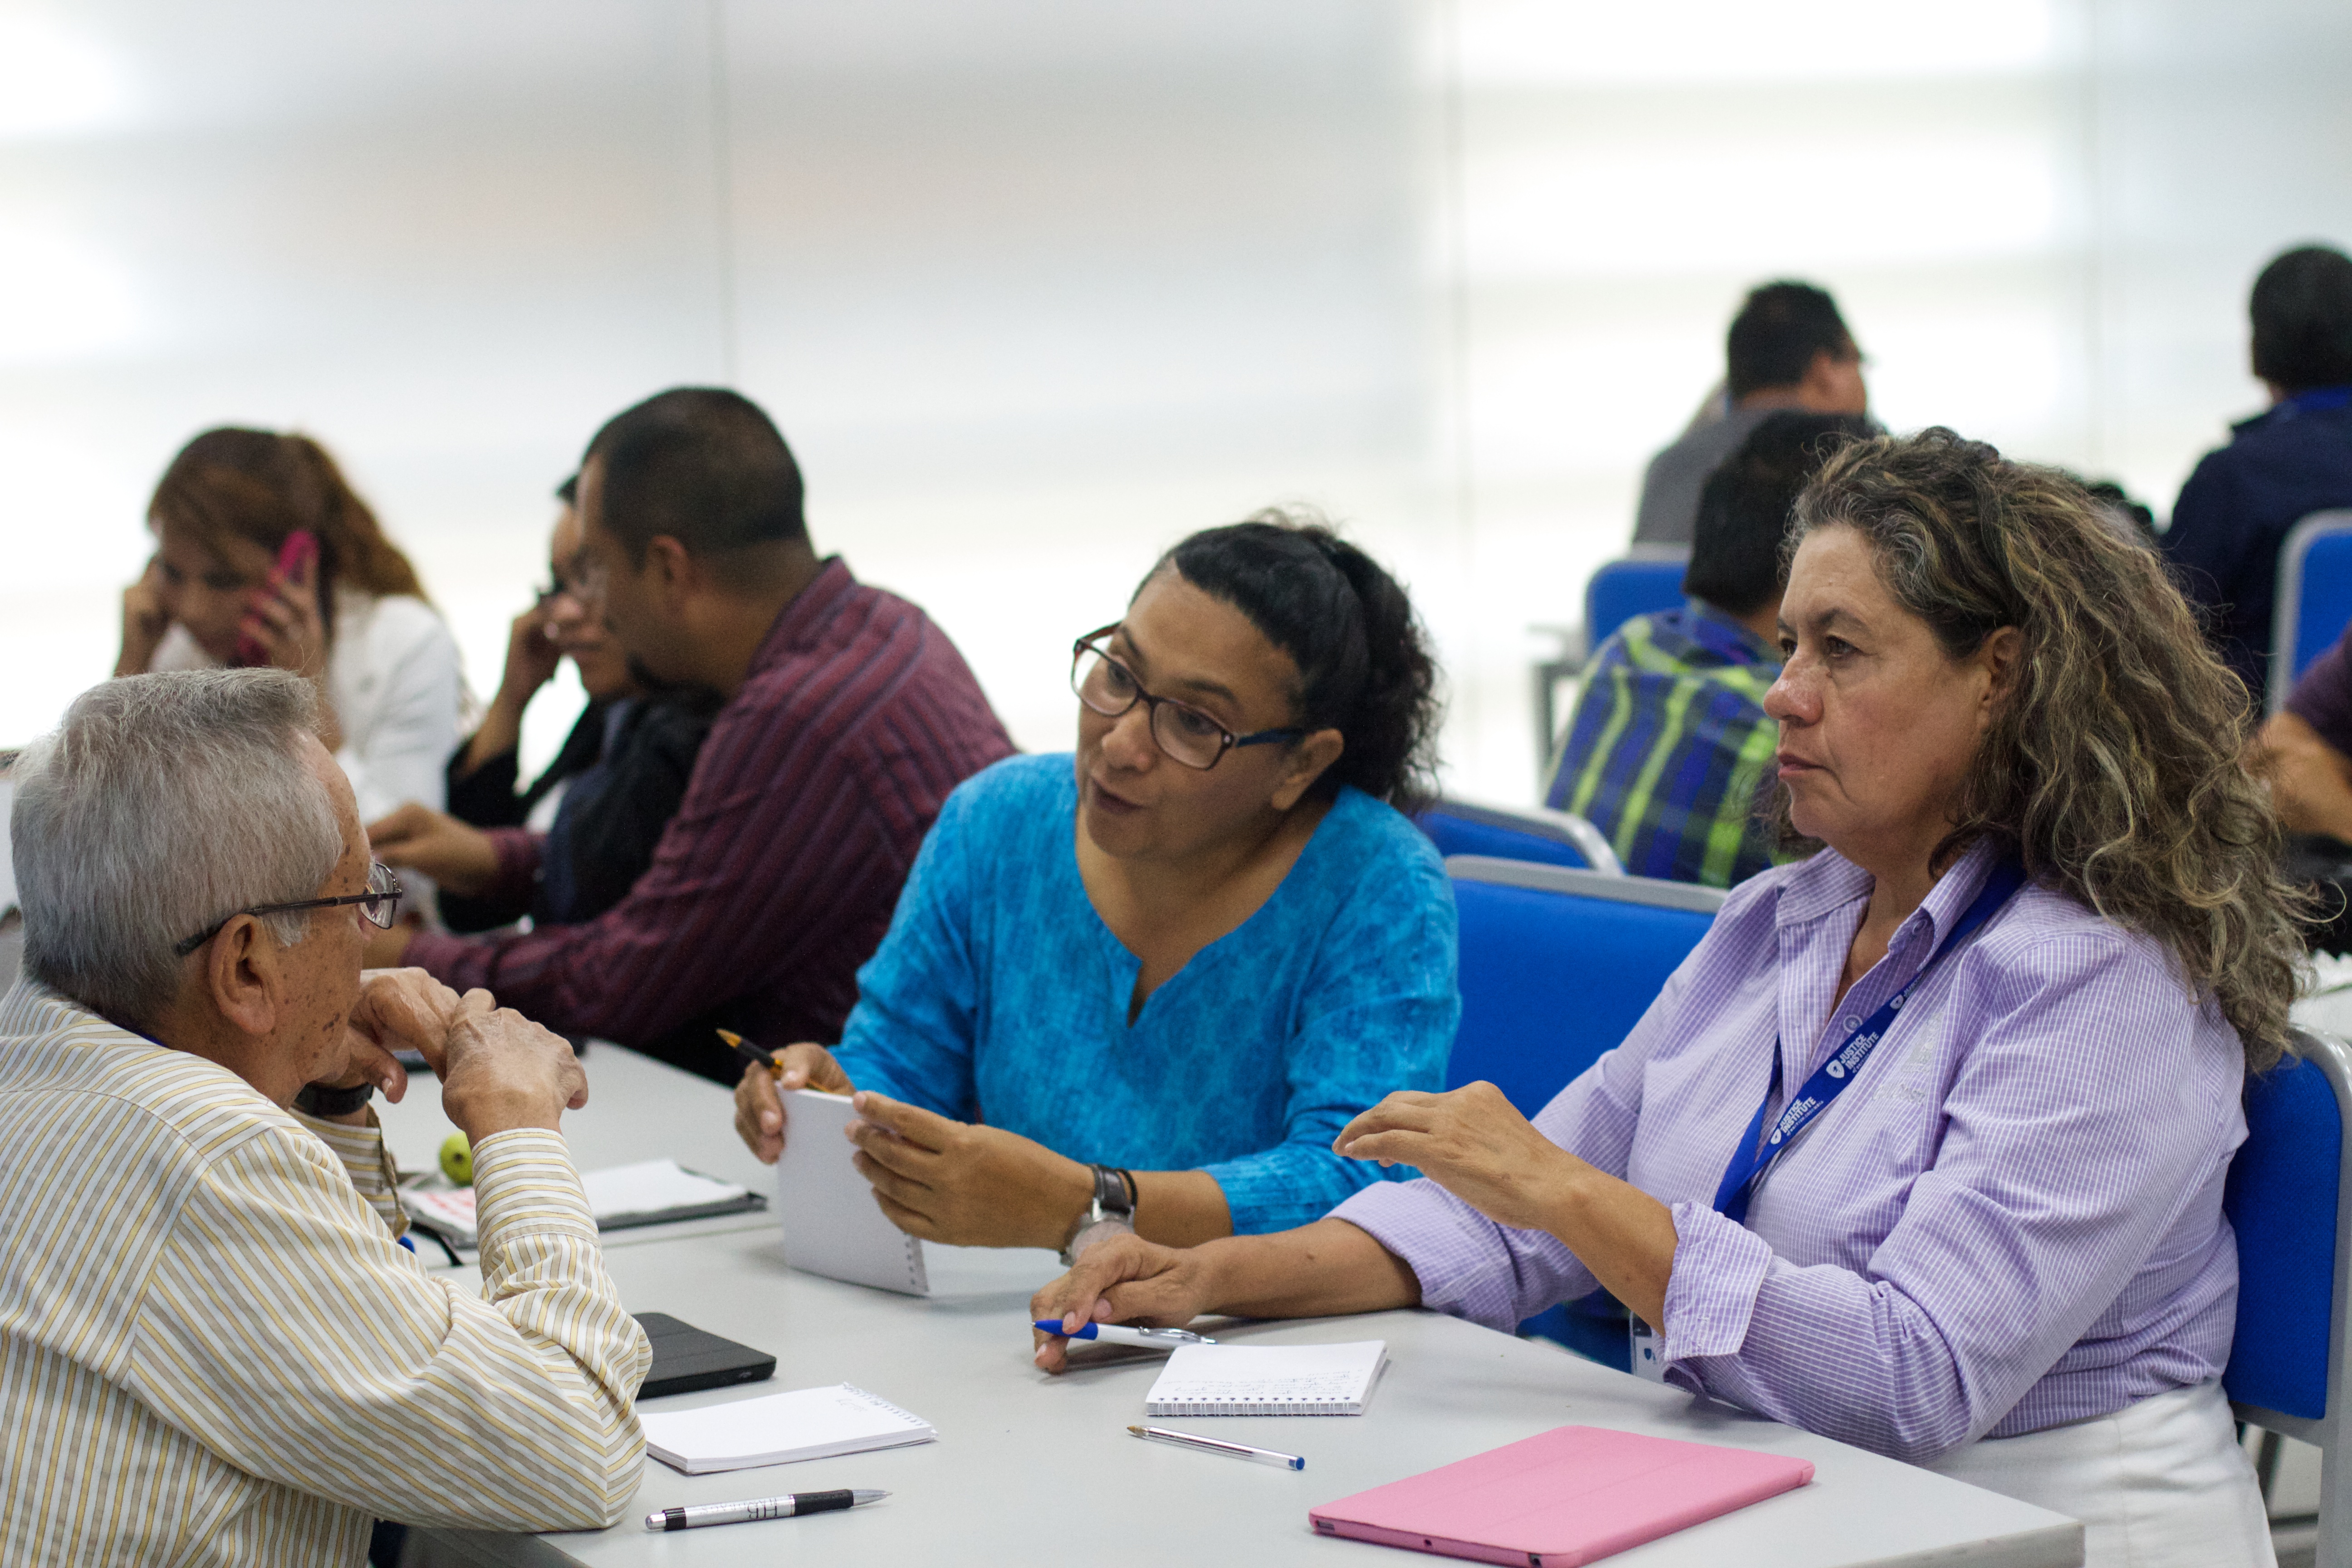
person, student, education, learning, udgagora